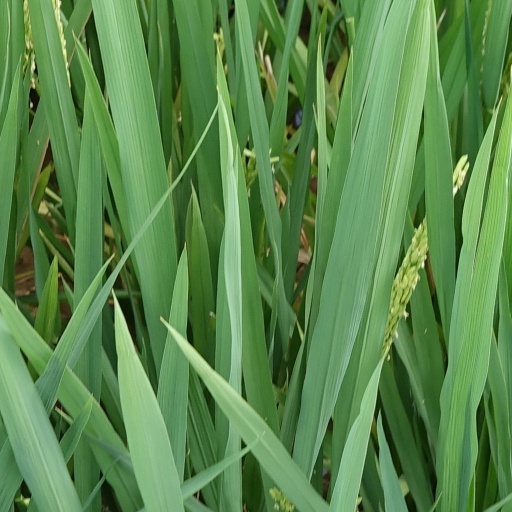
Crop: rice